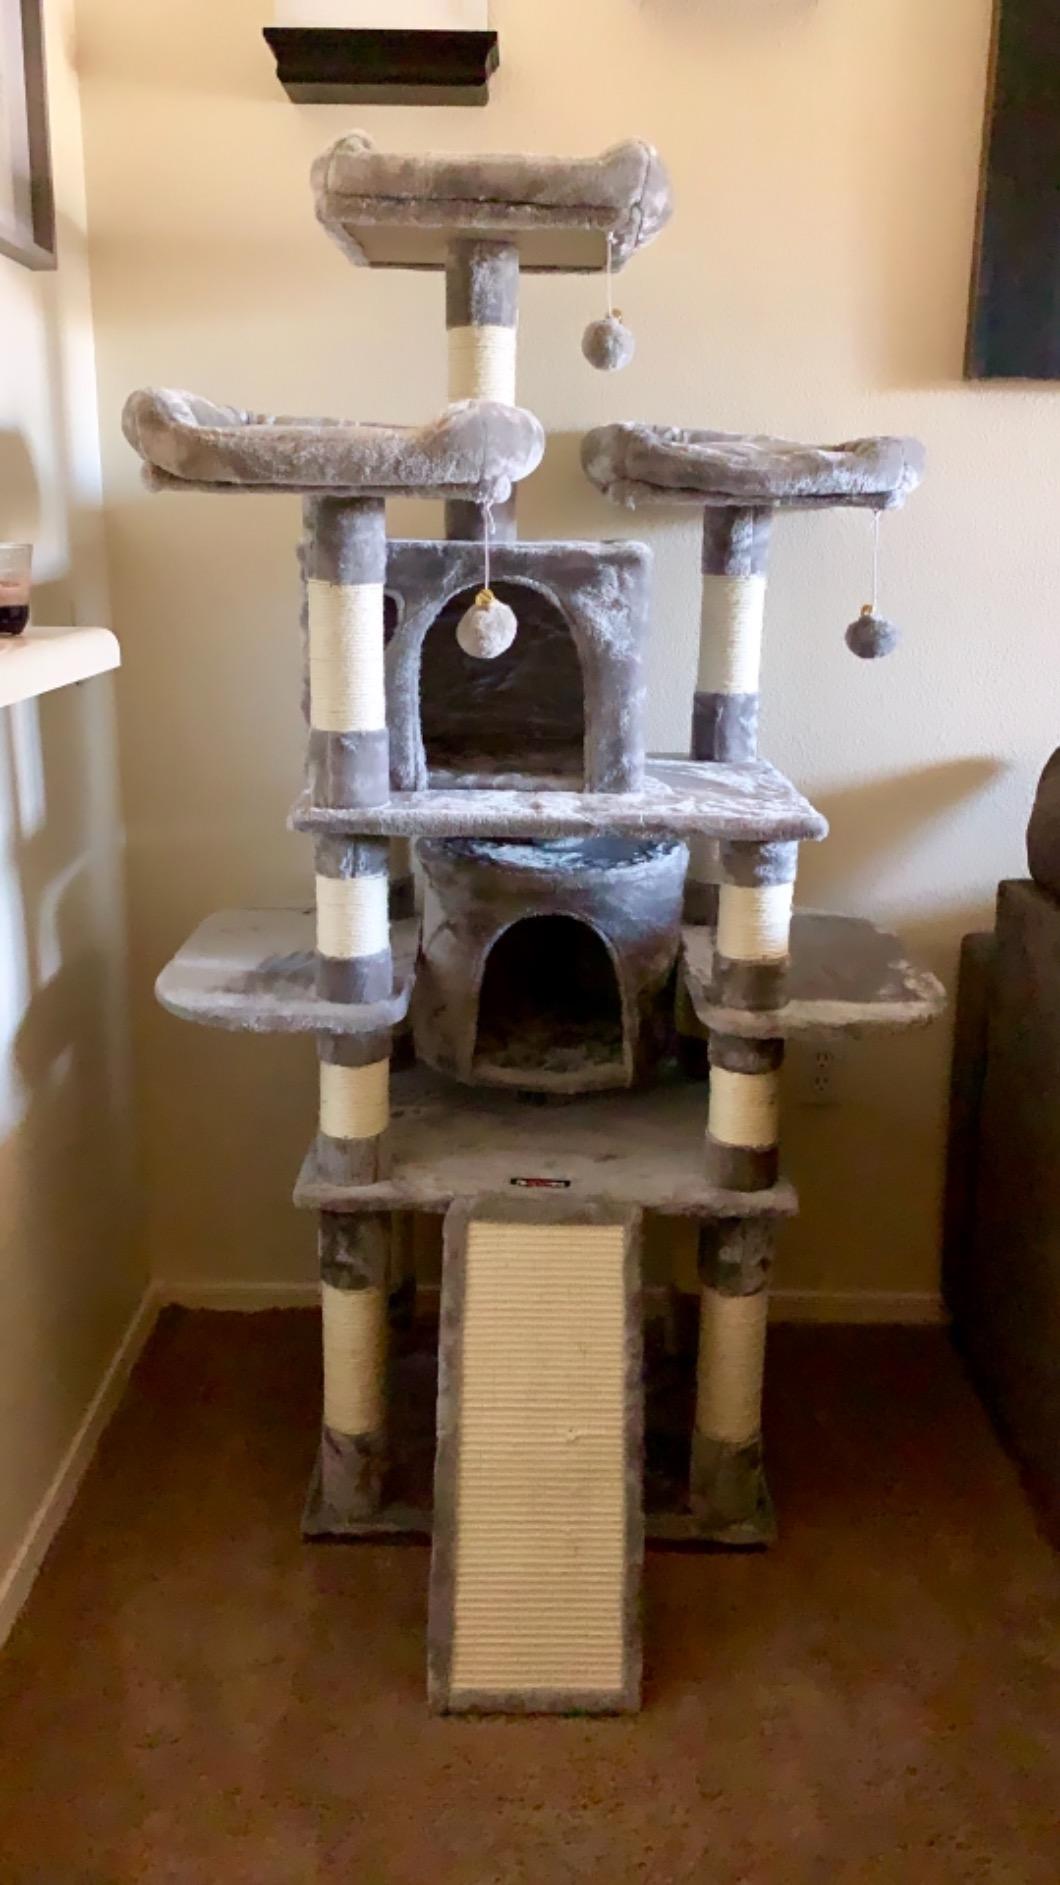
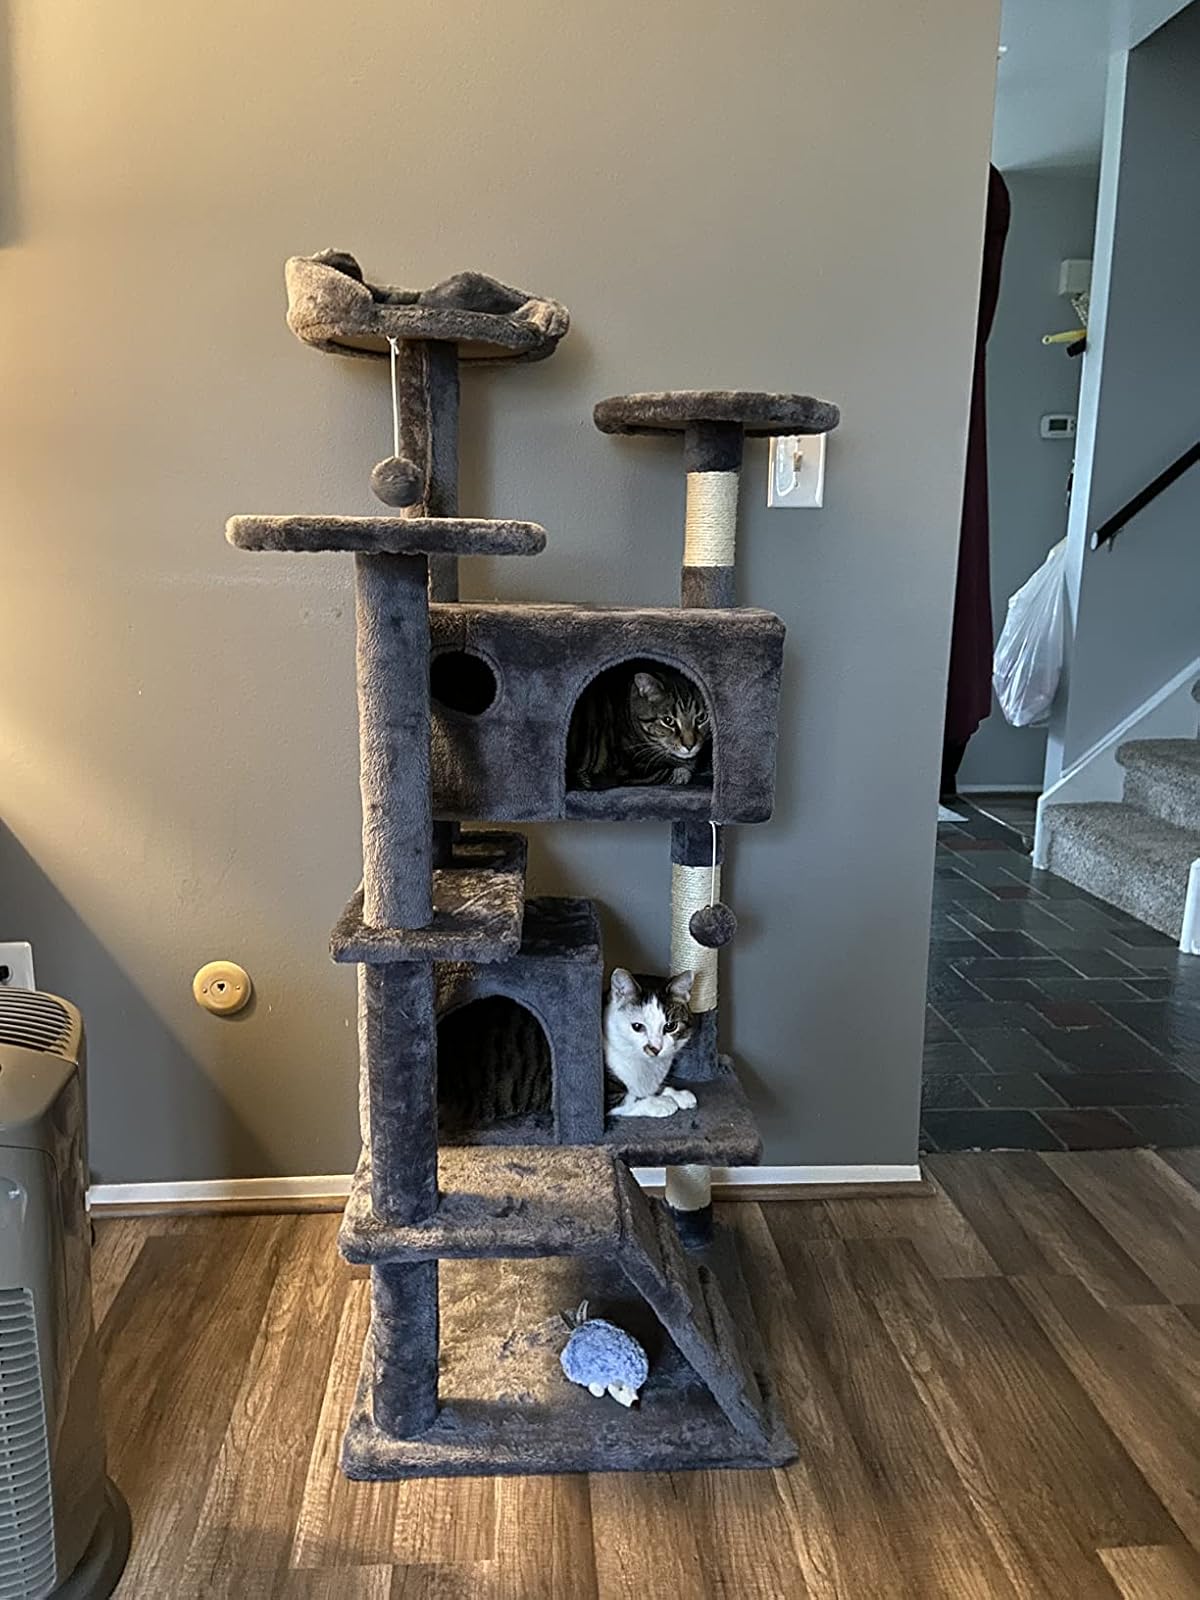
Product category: items_cat tree
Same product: no